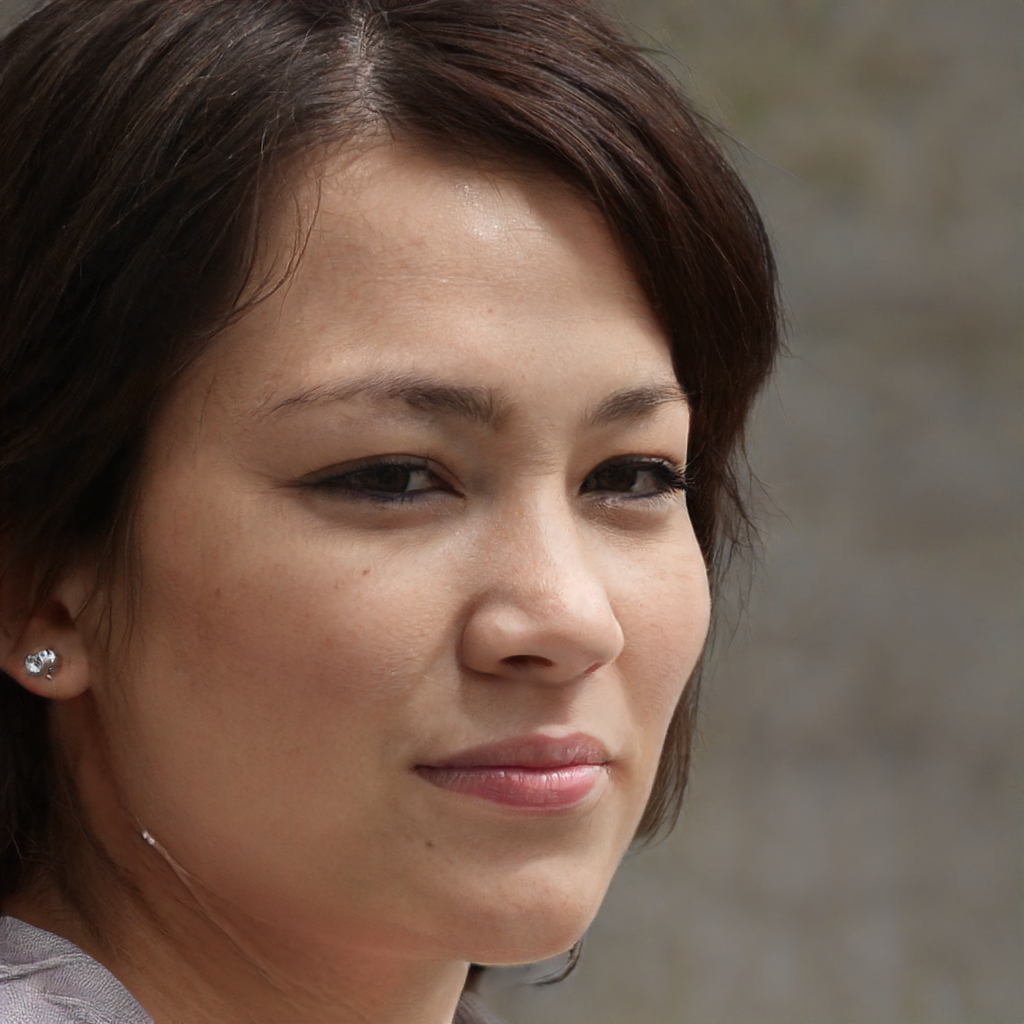
Gender: Female